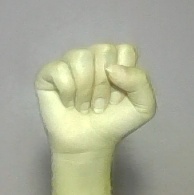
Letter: saad